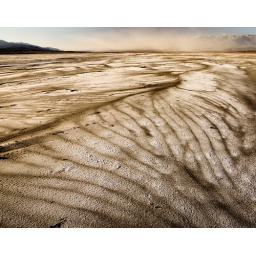
Wind and water shape the salt flats near cow creek, Death Valley National Park